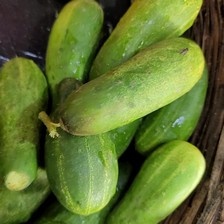
Label: cucumber